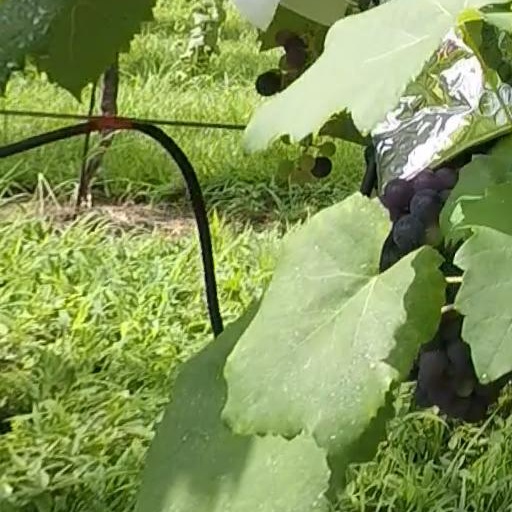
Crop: grape